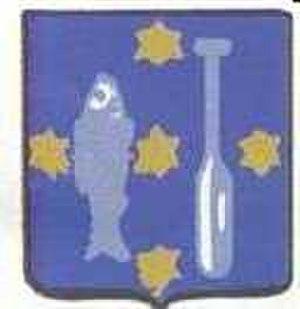
Tiszaladány est un village et une commune du comitat de Borsod-Abaúj-Zemplén en Hongrie.